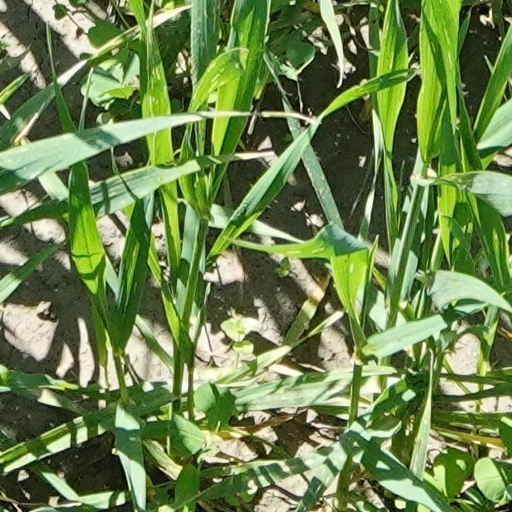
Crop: wheat